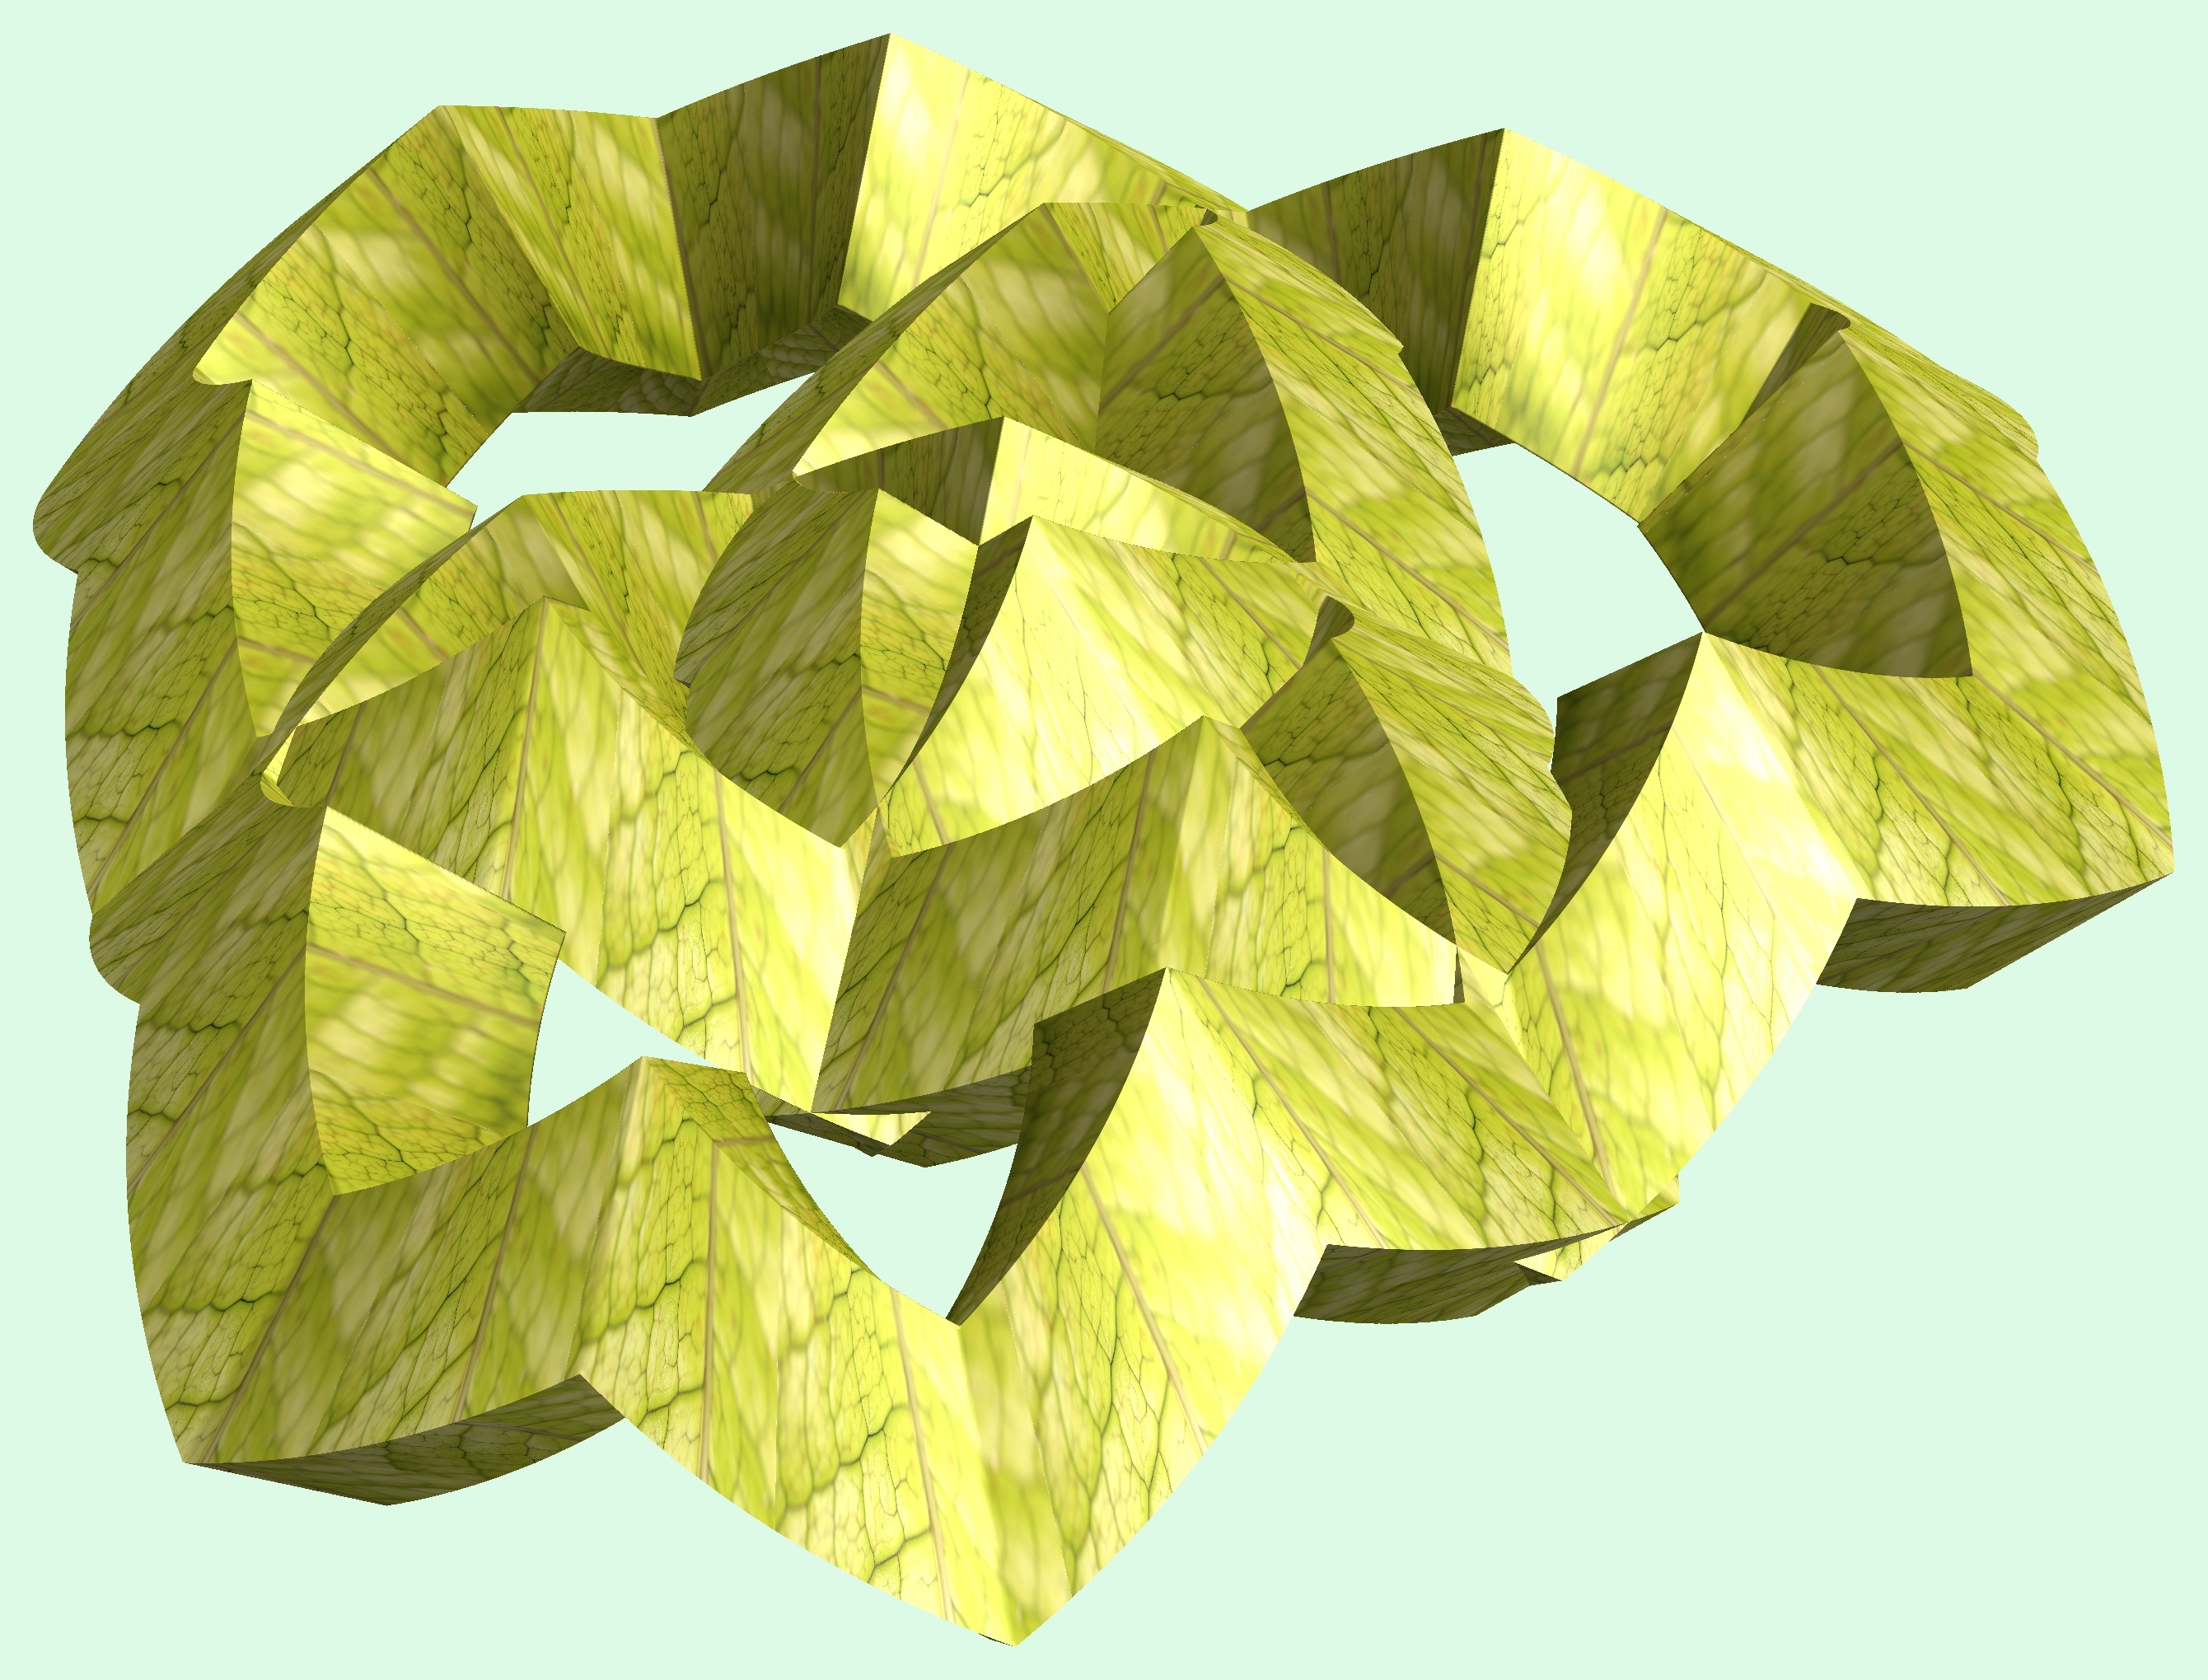
structure, plant, texture, leaf, flower, pattern, green, produce, yellow, paper, art, figure, design, symmetry, 3d, graphic, 5, 4, torus, mathematica, cg, parametricplot3d, code, program, algorithm, abstruct, mapping, origami, land plant, origami paper